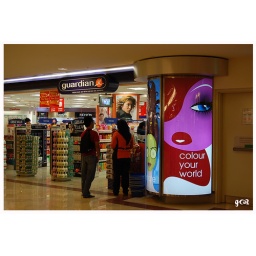
At the Guardian in the ground floor of Suria KLCC